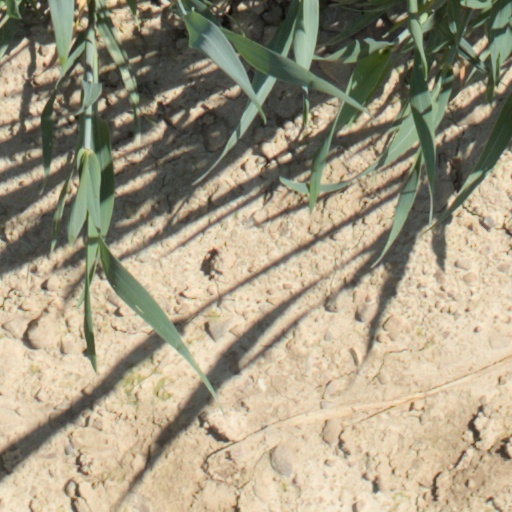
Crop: wheat